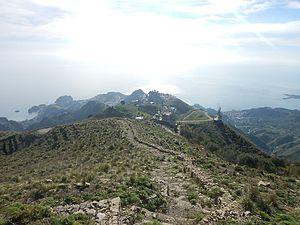
Taormine est une commune de la ville métropolitaine de Messine en Sicile.